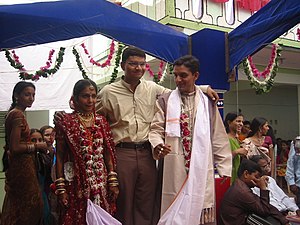
Bryllup / Billedgalleri
Et bryllup er ceremonien ved indgåelse af ægteskab. Hovedpersonerne er bruden og brudgommen, og selve indgåelsen af ægteskabet kaldes en vielse. Alt efter trosretning er ceremonierne forskellige, og et bryllup uden religiøst indhold er en borgerlig vielse på et rådhus af en borgmester eller embedsmand, eller til søs af en skibskaptajn.